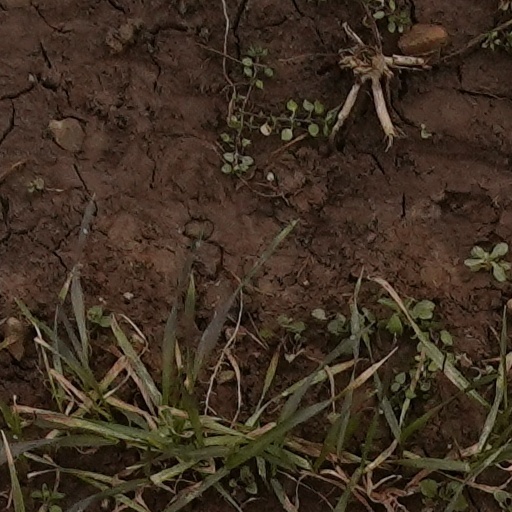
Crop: wheat